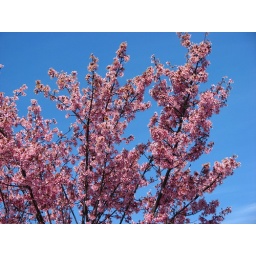
(Mon. 3-24-2008) This was a tree in an office parking lot near Father Hurley Blvd.